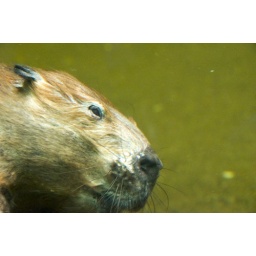
The beaver, swimming around some more in the water part of its enclosure.